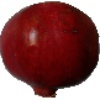
Label: Pomegranate 1